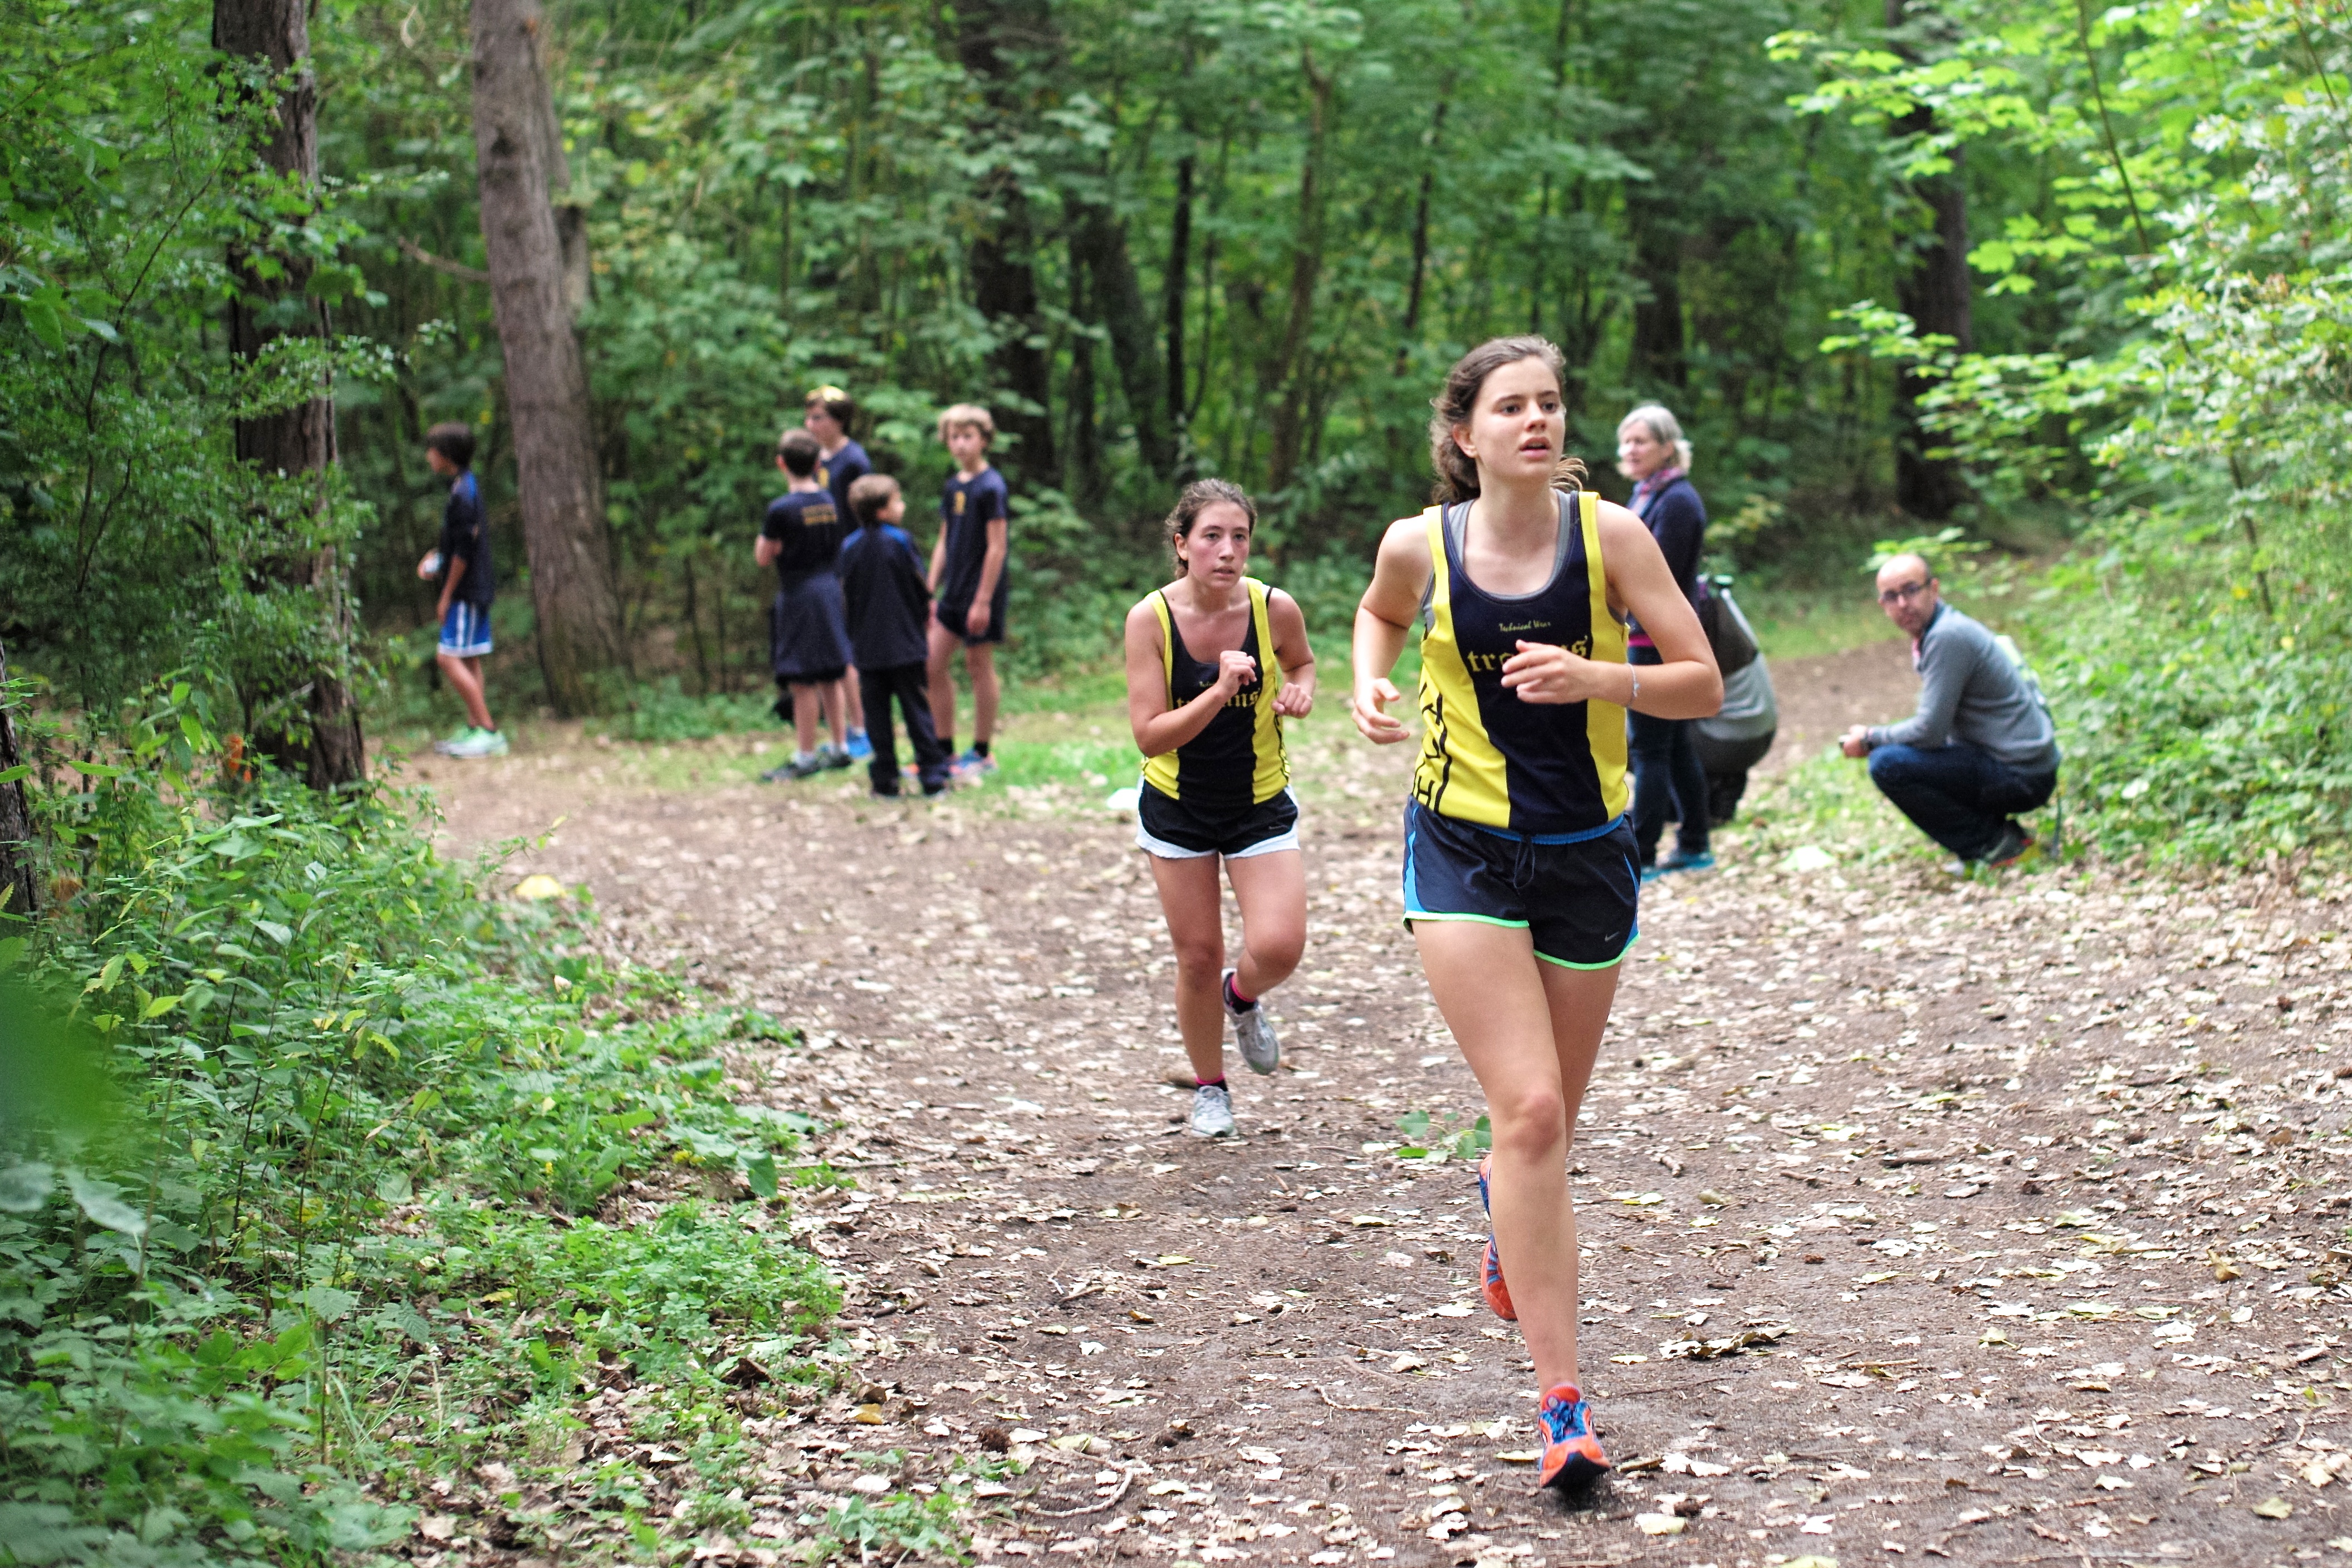
person, trail, running, country, recreation, jogging, cross, race, competition, holland, hague, netherlands, girls, m, american, sports, boys, 50, school, runners, endurance, leica, 240, summilux, wassenaar, athletics, meet, xc, physical exercise, outdoor recreation, human action, endurance sports, ultramarathon, duathlon, cross country running, cross country cycling